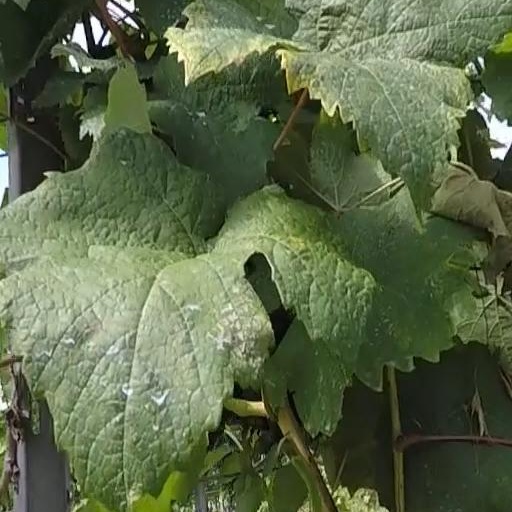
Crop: grape